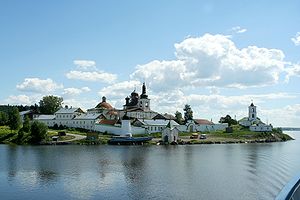
Sjeksna
Kloster ved Sjeksnas udmunding i Volga
Sjeksna er en flod i Vologda oblast i Rusland.